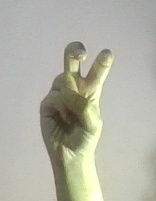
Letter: toot